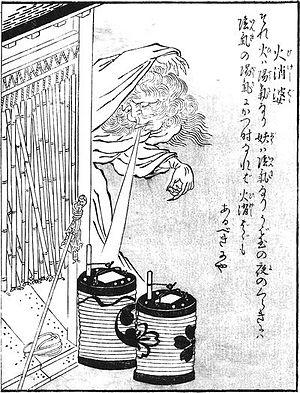
Hikeshibaba est un yōkai du folklore japonais aussi appelé Fukikeshibabaa.
Konjaku gazu zoku hyakki est le deuxième livre de l'artiste japonais Toriyama Sekien de la célèbre série Gazu Hyakki Yagyō publiée ca. 1779. Ces albums sont des bestiaires surnaturels, collections de fantômes, d'esprits, d'apparitions et de monstres, dont beaucoup proviennent de la littérature, du folklore et d'autres arts japonais. Ces œuvres ont exercé une profonde influence sur l'imagerie yōkai ultérieure au Japon.